Hollywood Pinball

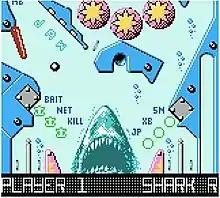
The Shark! table

"Hollywood Pinball" is a pinball video game designed for single-player where players can play a remake of pinball on various movie and Hollywood themed game boards.